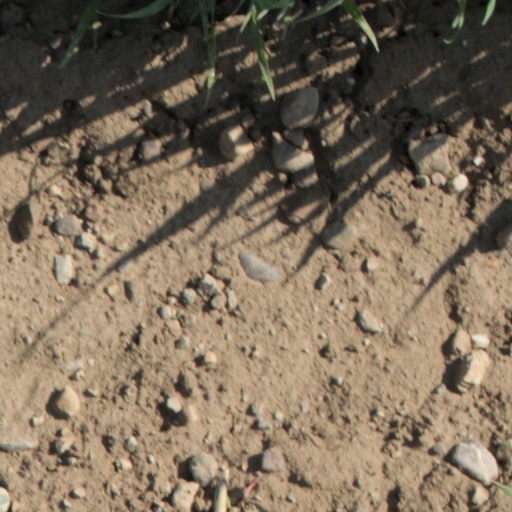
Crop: wheat